List of Final Destination characters

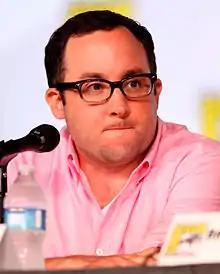

Hunt Wynorski is one of the survivors of the McKinley Speedway crash, and the fifth survivor to die.